Florian Mayer

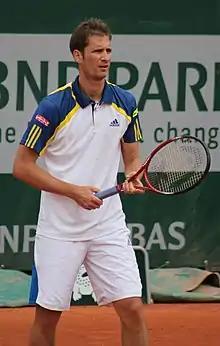
Mayer at the 2013 French Open

Florian Mayer (born 5 October 1983) is a German former professional tennis player.